Social Democratic Party (New Zealand)

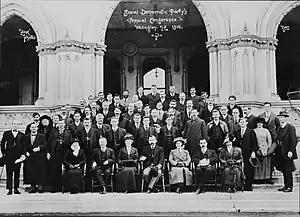
Group photo from the Social Democratic Party Annual Conference in Wellington, 1914.

Two years later, in 1916, the close working relationship between the Social Democrats and the ULP remnant was formalised with a merger – the two officially came together as the Labour Party, the same organisation that survives today. The organisation of the Social Democratic Party survived however, and the more militant inclined members of the newly formed Labour Party remained as an "alter-ego" of Labour still campaigning for the goal of complete socialisation until their eventual disbandment in June 1922.